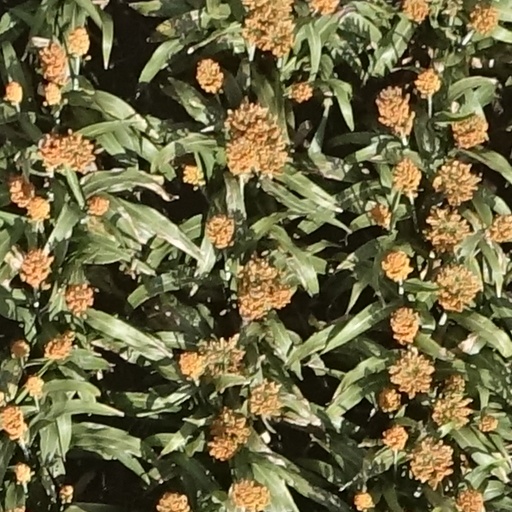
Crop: sorghum